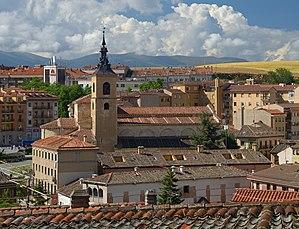
L'Église de San Millán est une église romane de culte catholique située dans le quartier de San Millán de la ville de Ségovie, dans la communauté autonome de Castille-et-Léon.